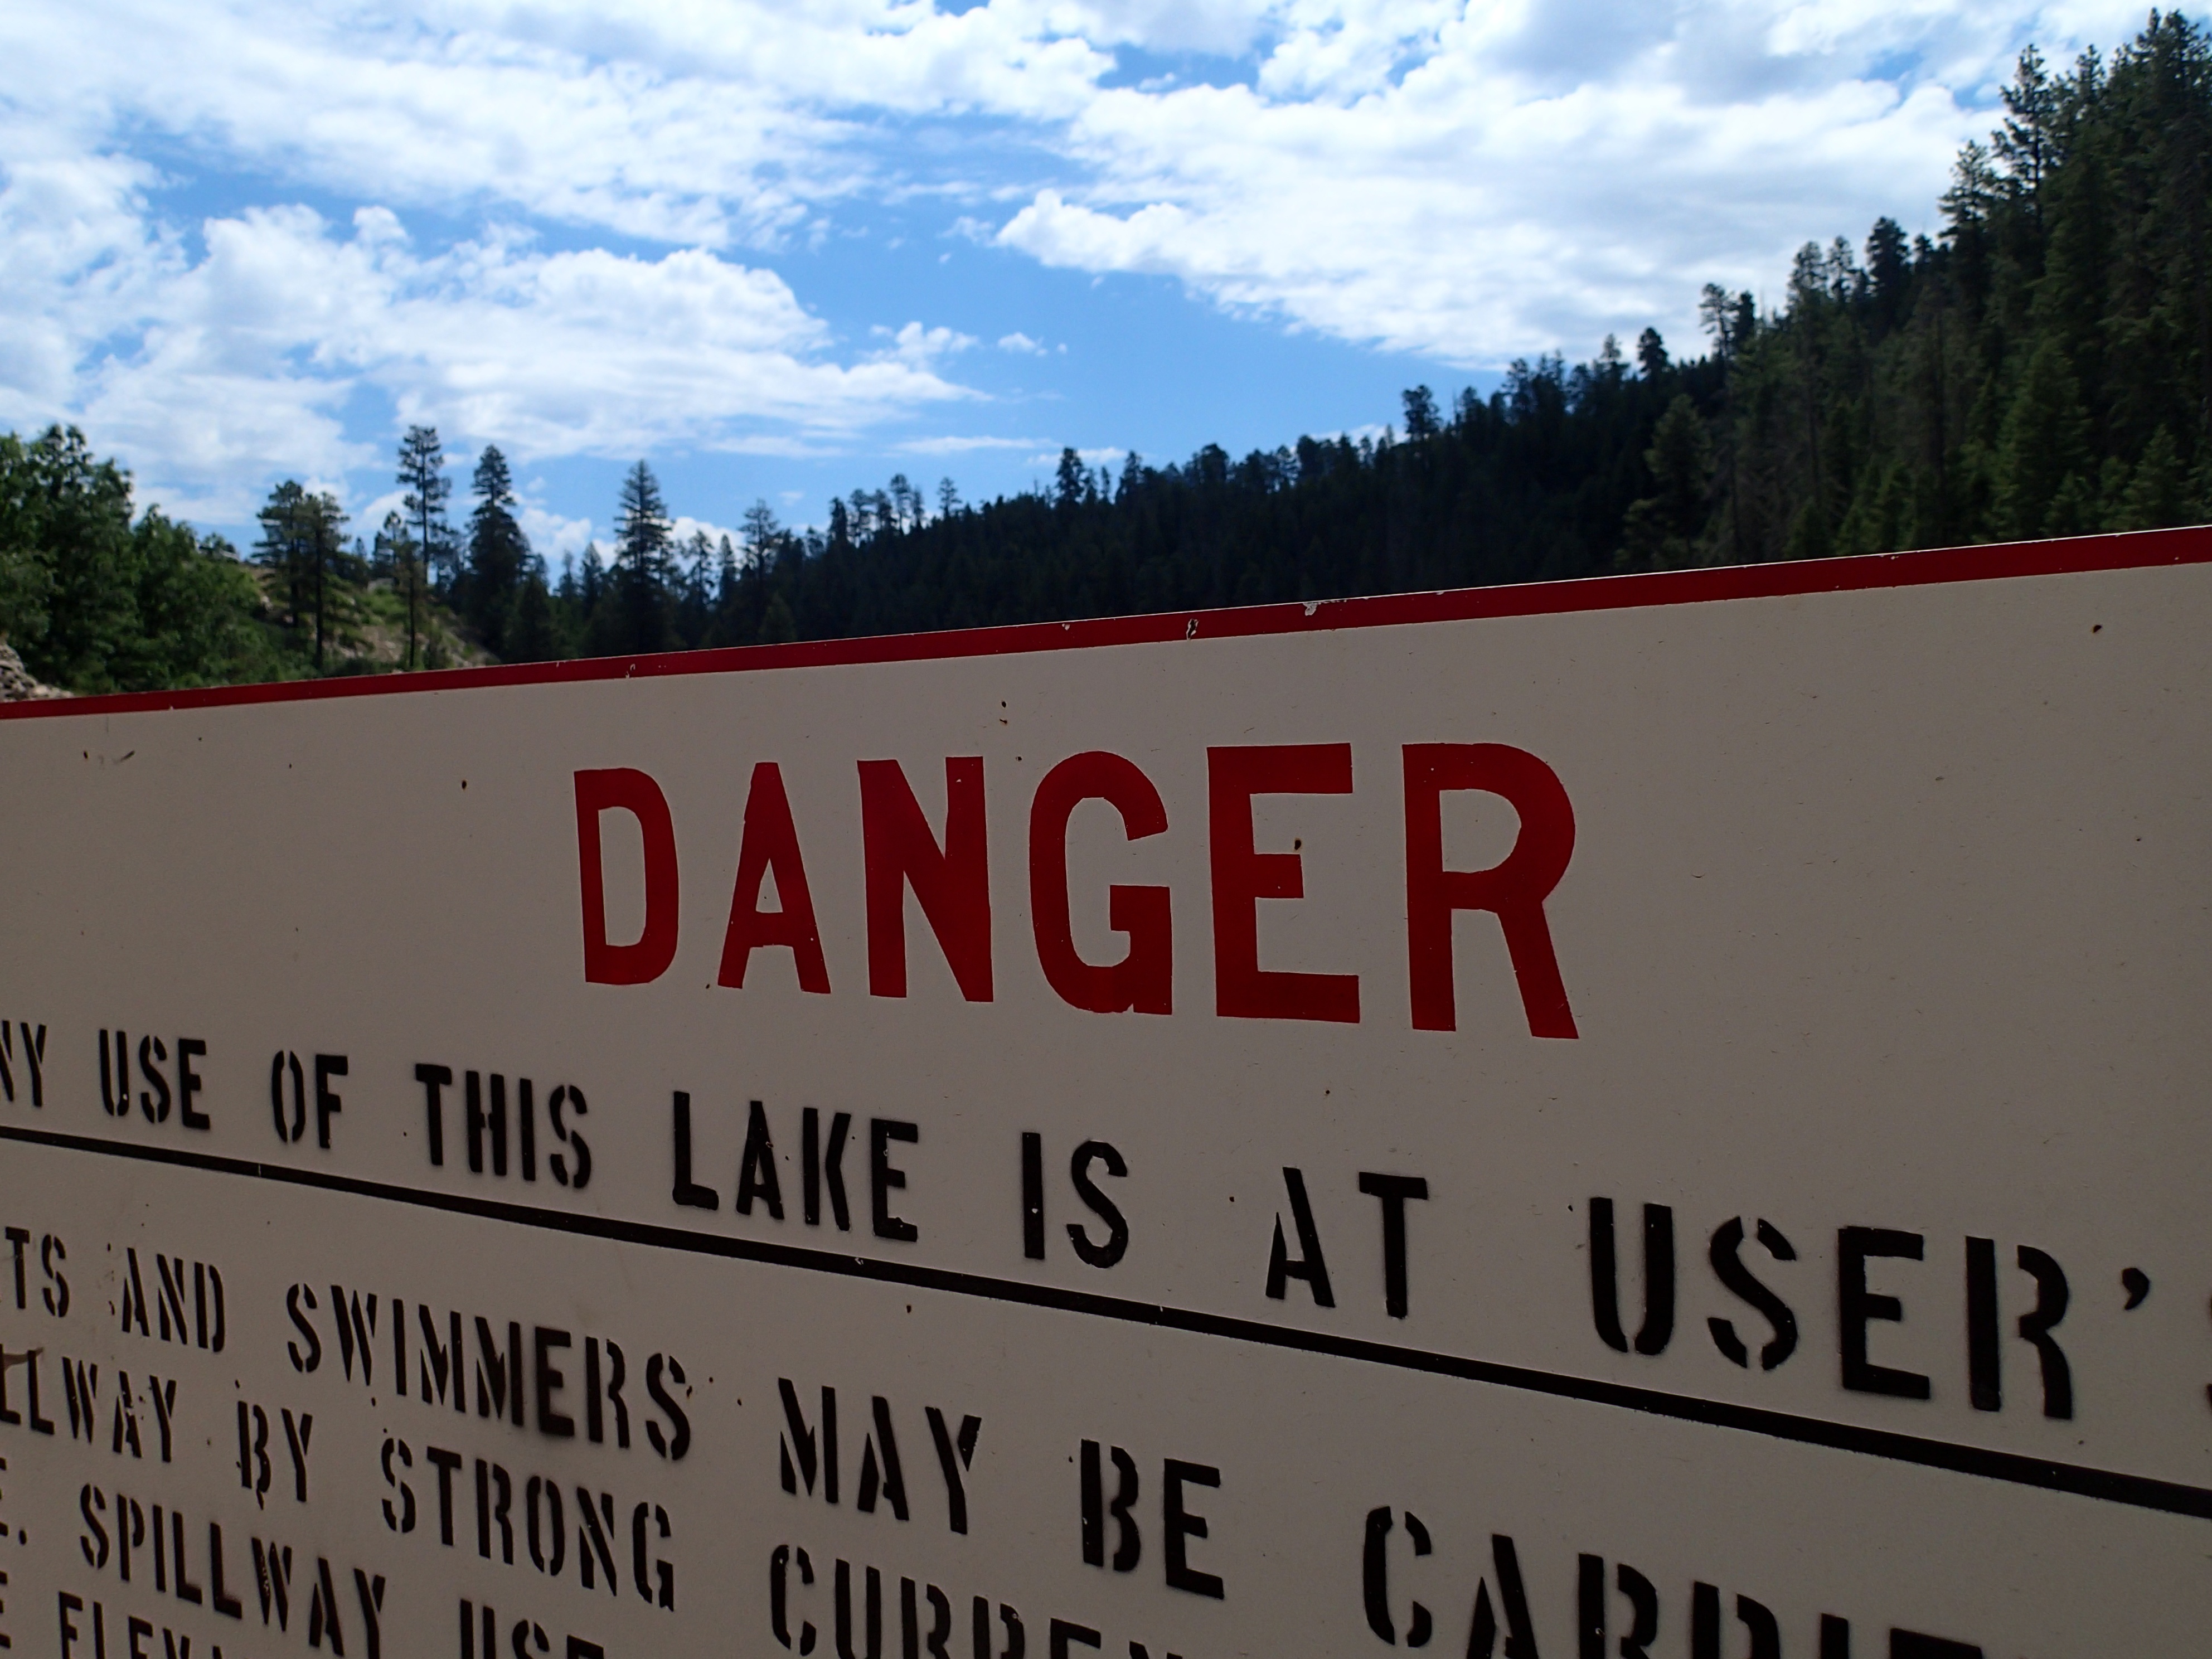
sign, street sign, signage, oceanlovesearl